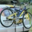
Label: bicycle